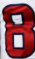
Number: 8